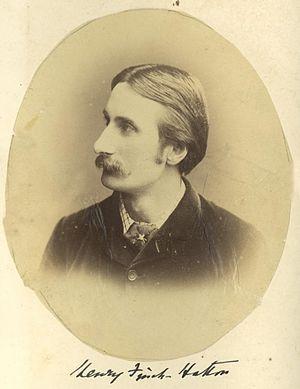
Denys George Finch Hatton est un aristocrate britannique, guide de safari, amant de la baronne Karen Blixen, une noble danoise qui a écrit à son sujet dans son roman autobiographique La Ferme africaine, publié en 1937. Dans le livre, son nom est orthographié avec un trait d'union : « Finch-Hatton ». Dans le film Out of Africa, son rôle est interprété par Robert Redford.